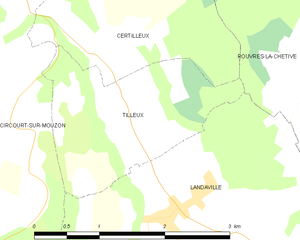
Carte des communes françaises Tilleux